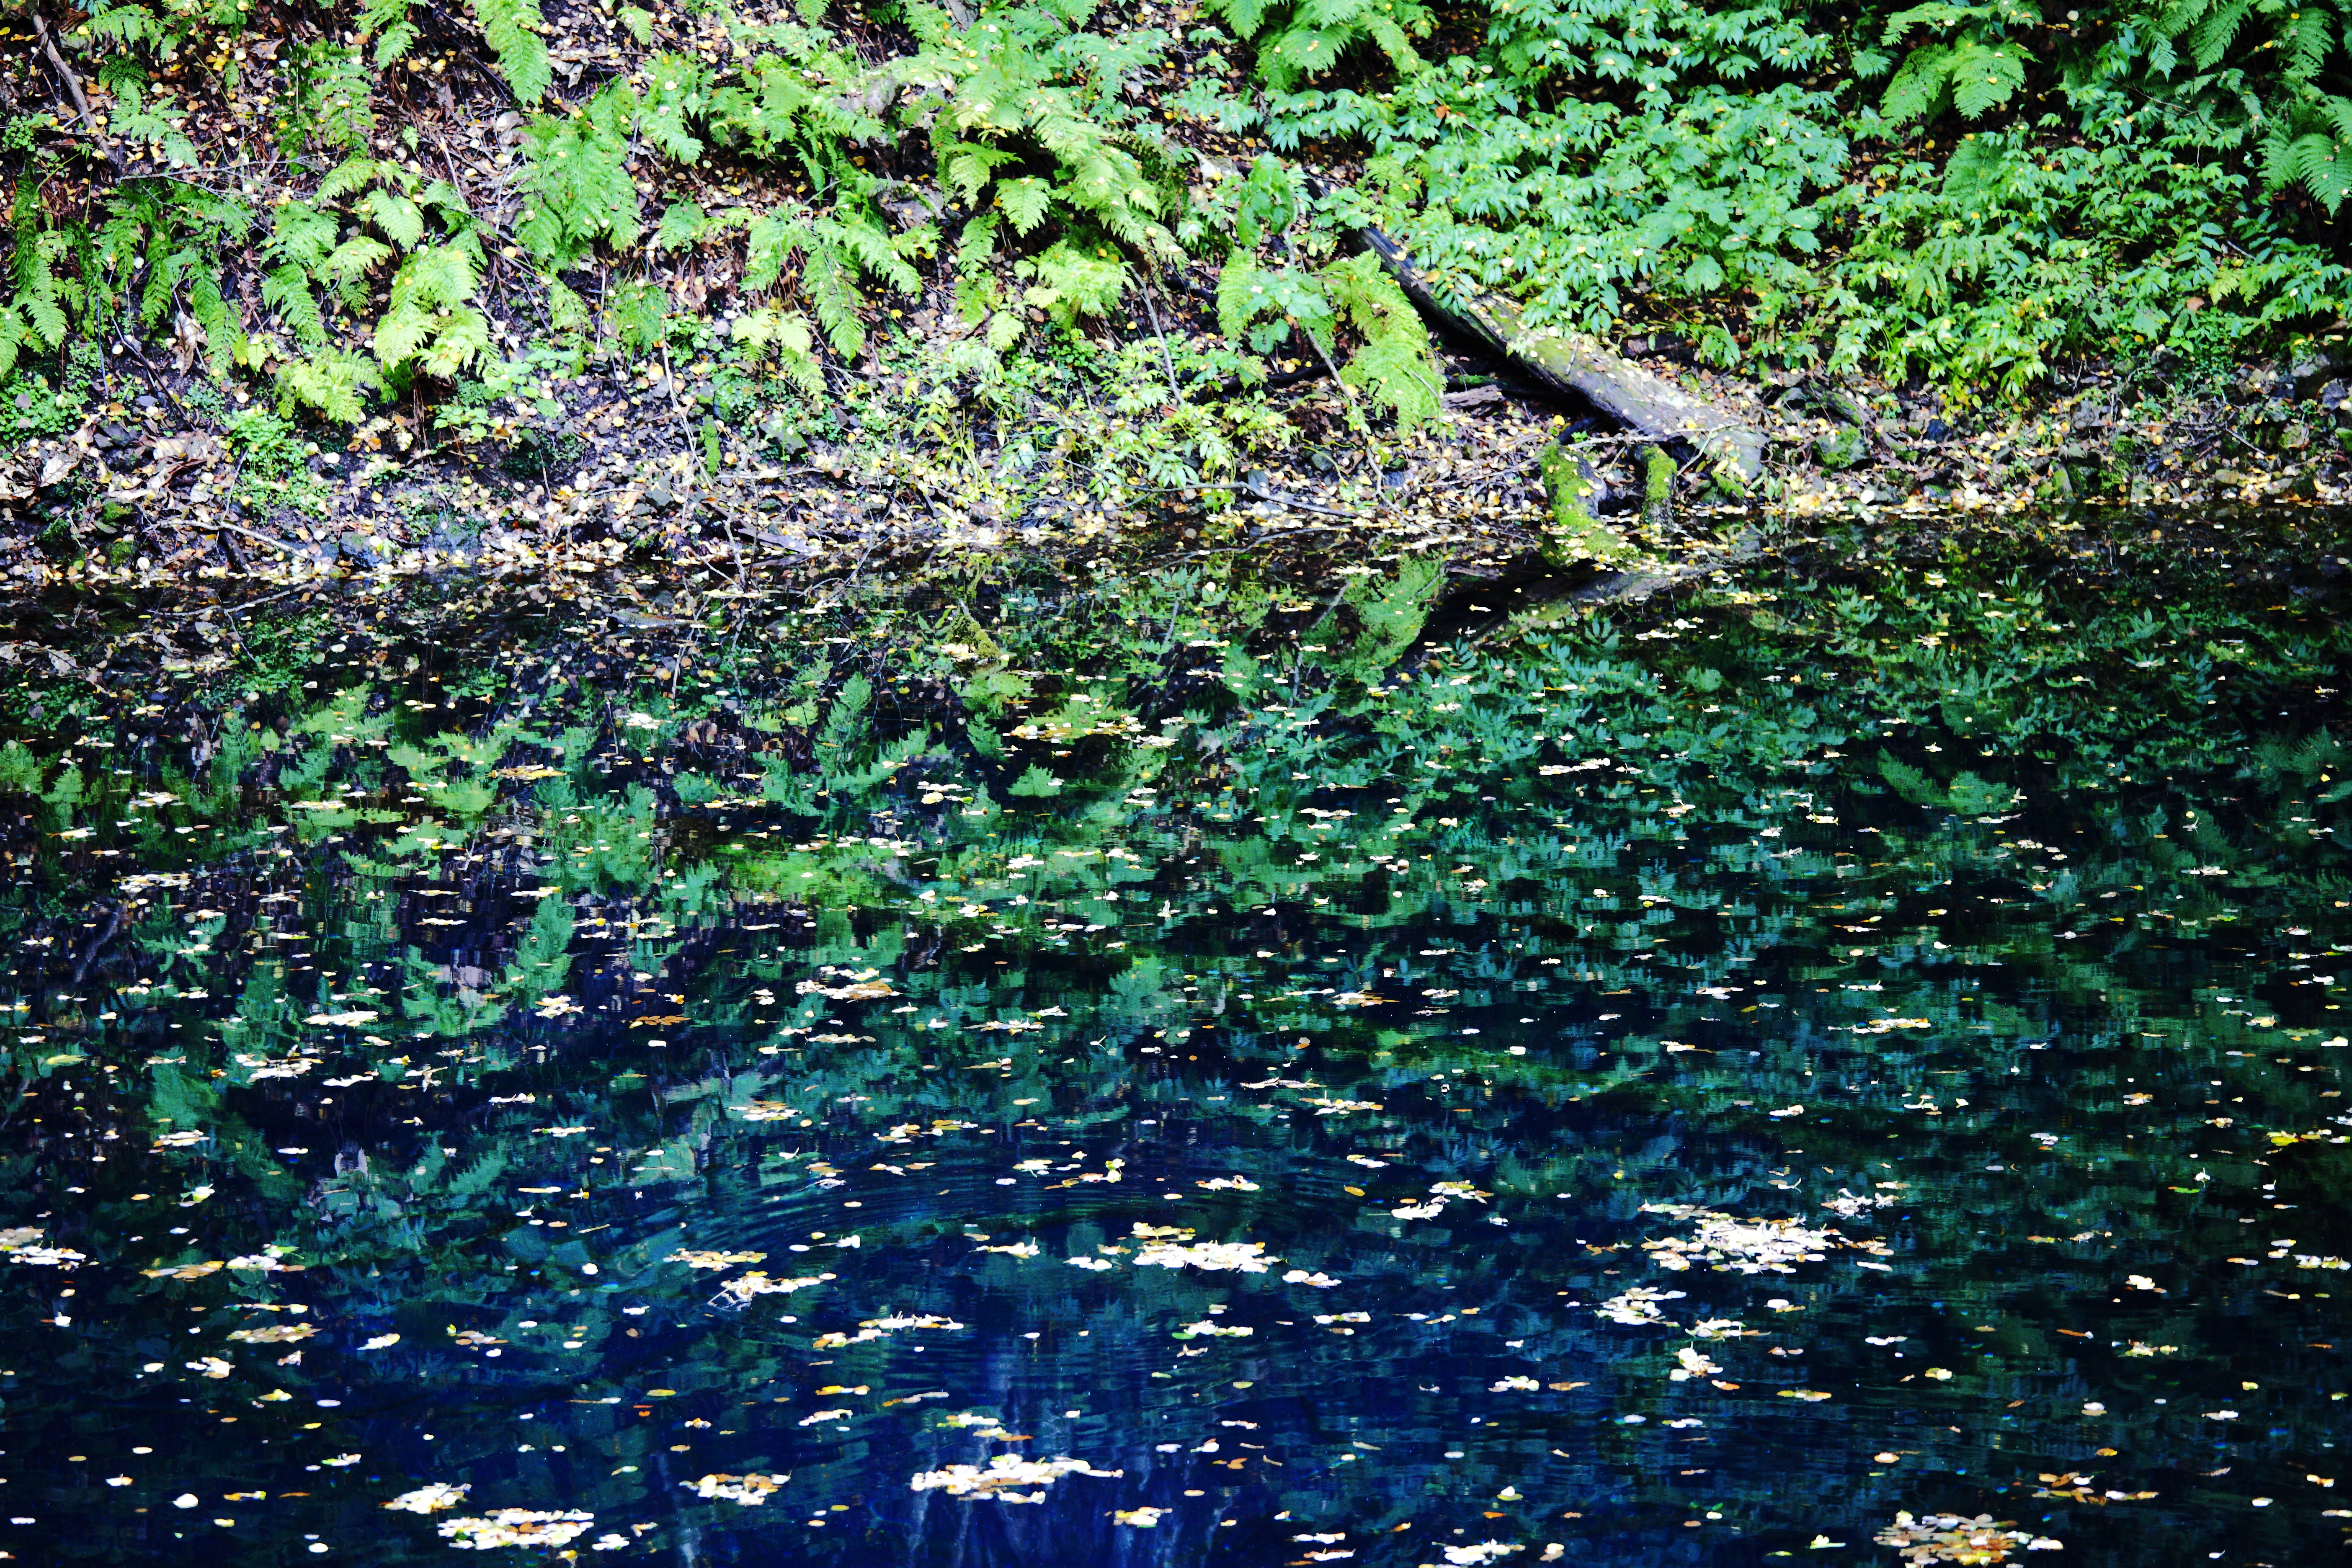
lake, pond, high, fauna, 5d, hires, markii, hi, res, resolution, juniko